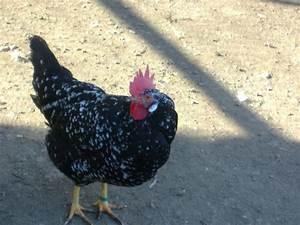
chicken